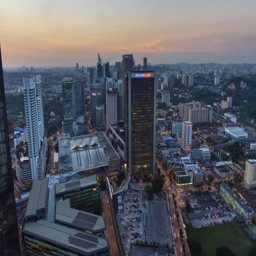
4k time lapse city view from day to night overlooking the city skyline with busy traffic of cars and trains